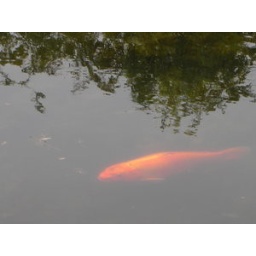
A red fish in a zen garden - Vancouver, Canada, 2007